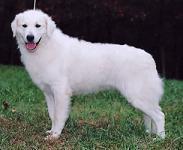
kuvasz